Giants of Mont'e Prama

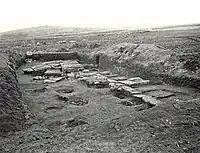
Mont'e Prama, 1975, Bedini excavations

The first find most probably belonging to the monumental complex of Mont'e Prama was recovered in 1965. It is a fragmented head in sandstone, found at the bottom of the sacred well of Banatou (Narbolia). Originally, the fragment of Banatou was held as Punic, given the large presence of Punic artifacts and the alleged absence of Nuragic statuary. The uncovering of the statues at the necropolis of Monti Prama had to wait almost ten more years.